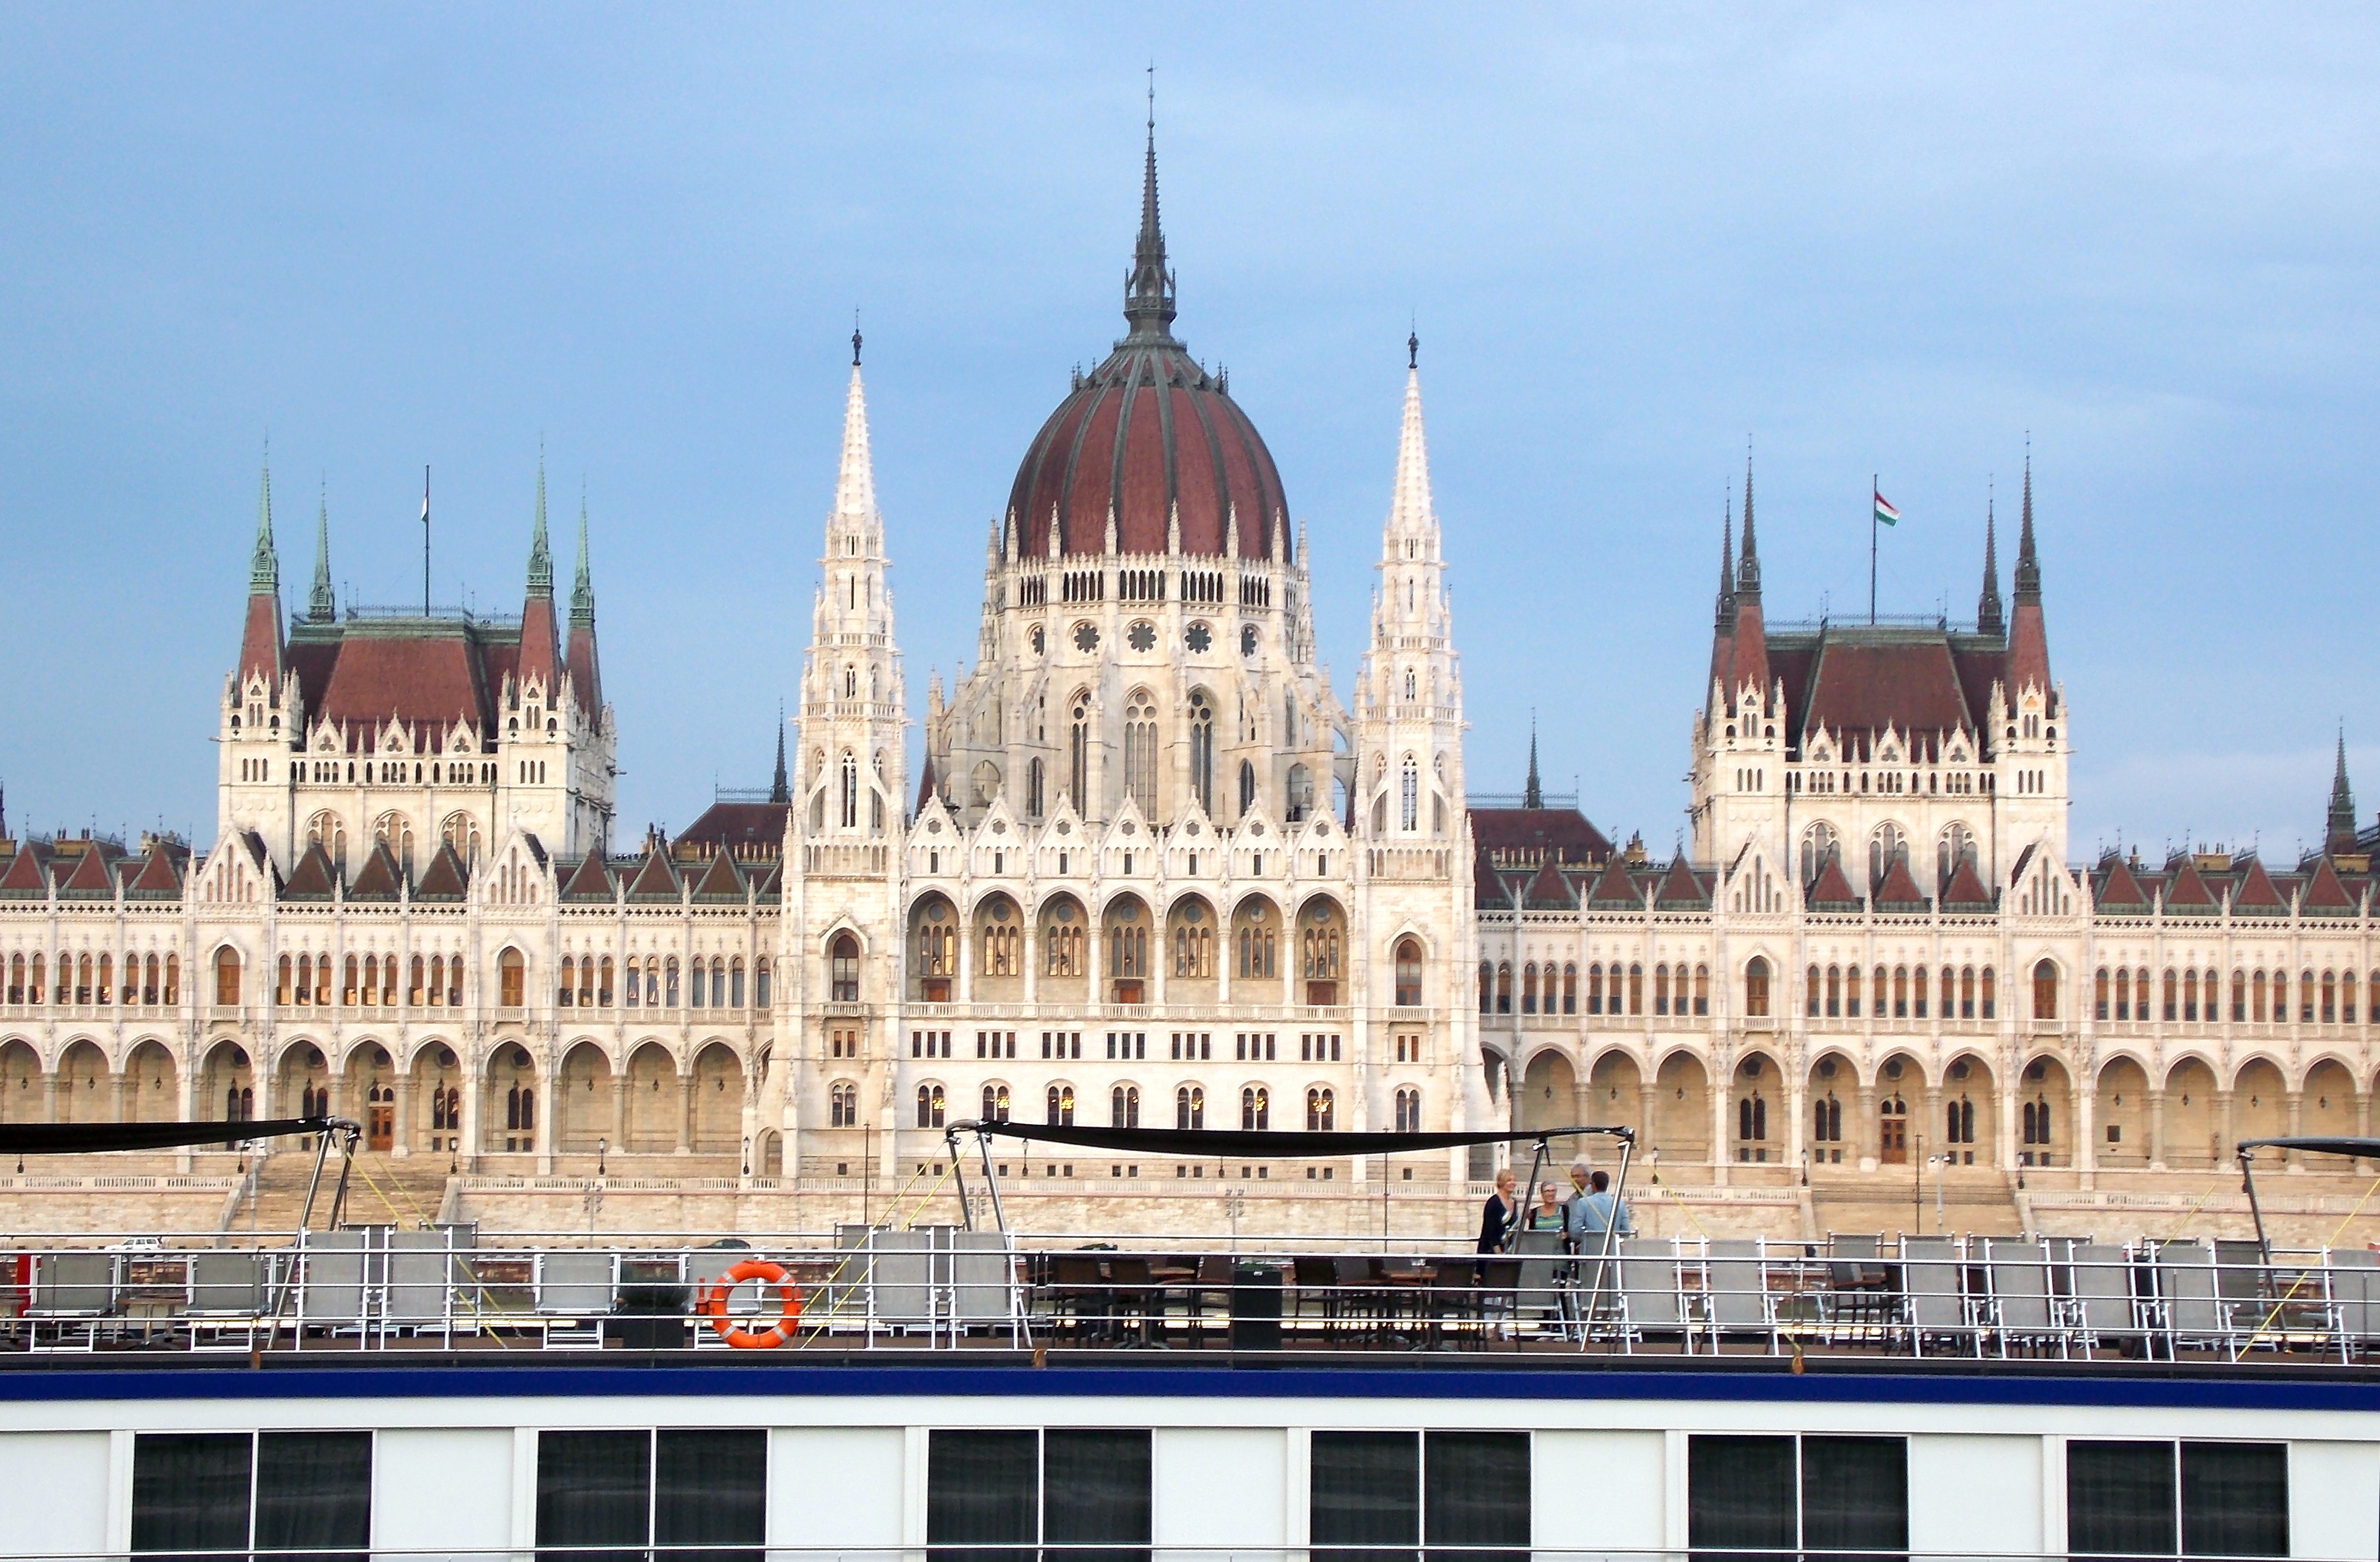
building, plaza, landmark, facade, cathedral, place of worship, parliament, government